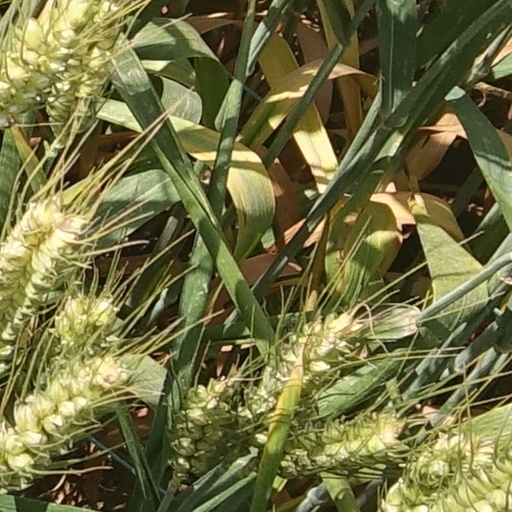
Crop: wheat